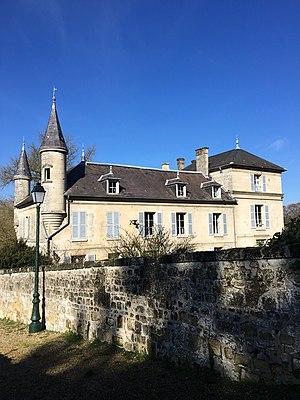
Château de l'Ortois, Jaulzy, Soissonnais
Le Soissonnais ou Soissonnois, est une région naturelle de France, située au cœur du Bassin Parisien, à quatre-vingts kilomètres au nord de Paris, sur les départements de l'Aisne et de l'Oise. La région tire son nom du peuple gaulois des Suessiones ou suessions qui était présent dans la région dans l'antiquité gauloise.
Jaulzy est une commune française située dans le département de l'Oise, en région Hauts-de-France.